Margaret C. Roberts

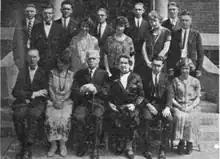
Margaret C. Roberts (front row third from the right) in the Eastern States Mission

At age 21, Roberts married Milford Bard Shipp on December 31, 1867, becoming his second wife (the first being Ellis Reynolds Shipp). After his marriage to Roberts, Milford Shipp also married Elizabeth Hillstead in 1871 and Mary Smith in 1873. With Milford Shipp, Roberts had nine children, although only three lived to adulthood. Because of her struggle with the early deaths of her children and Milford Shipp's lack of support, Roberts went to Wilford Woodruff, president of the LDS Church at the time, to cancel her marriage officially on June 15, 1888.